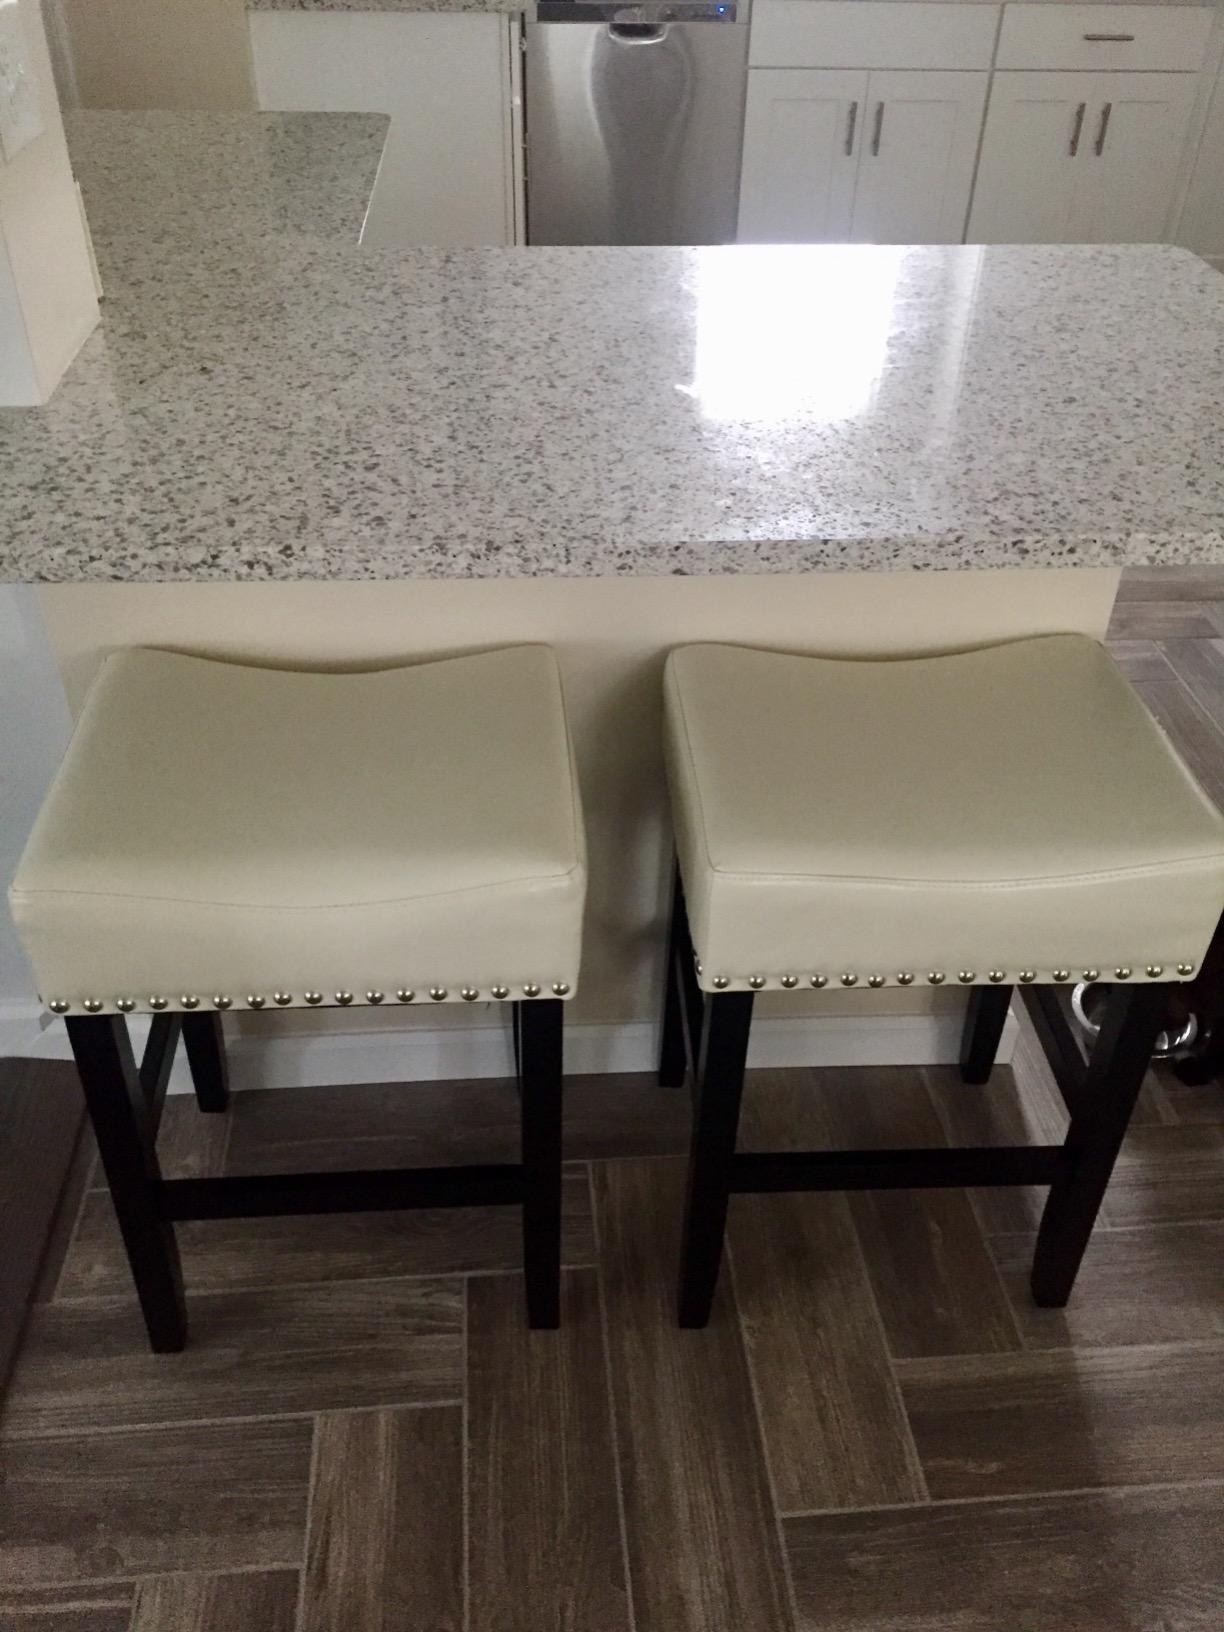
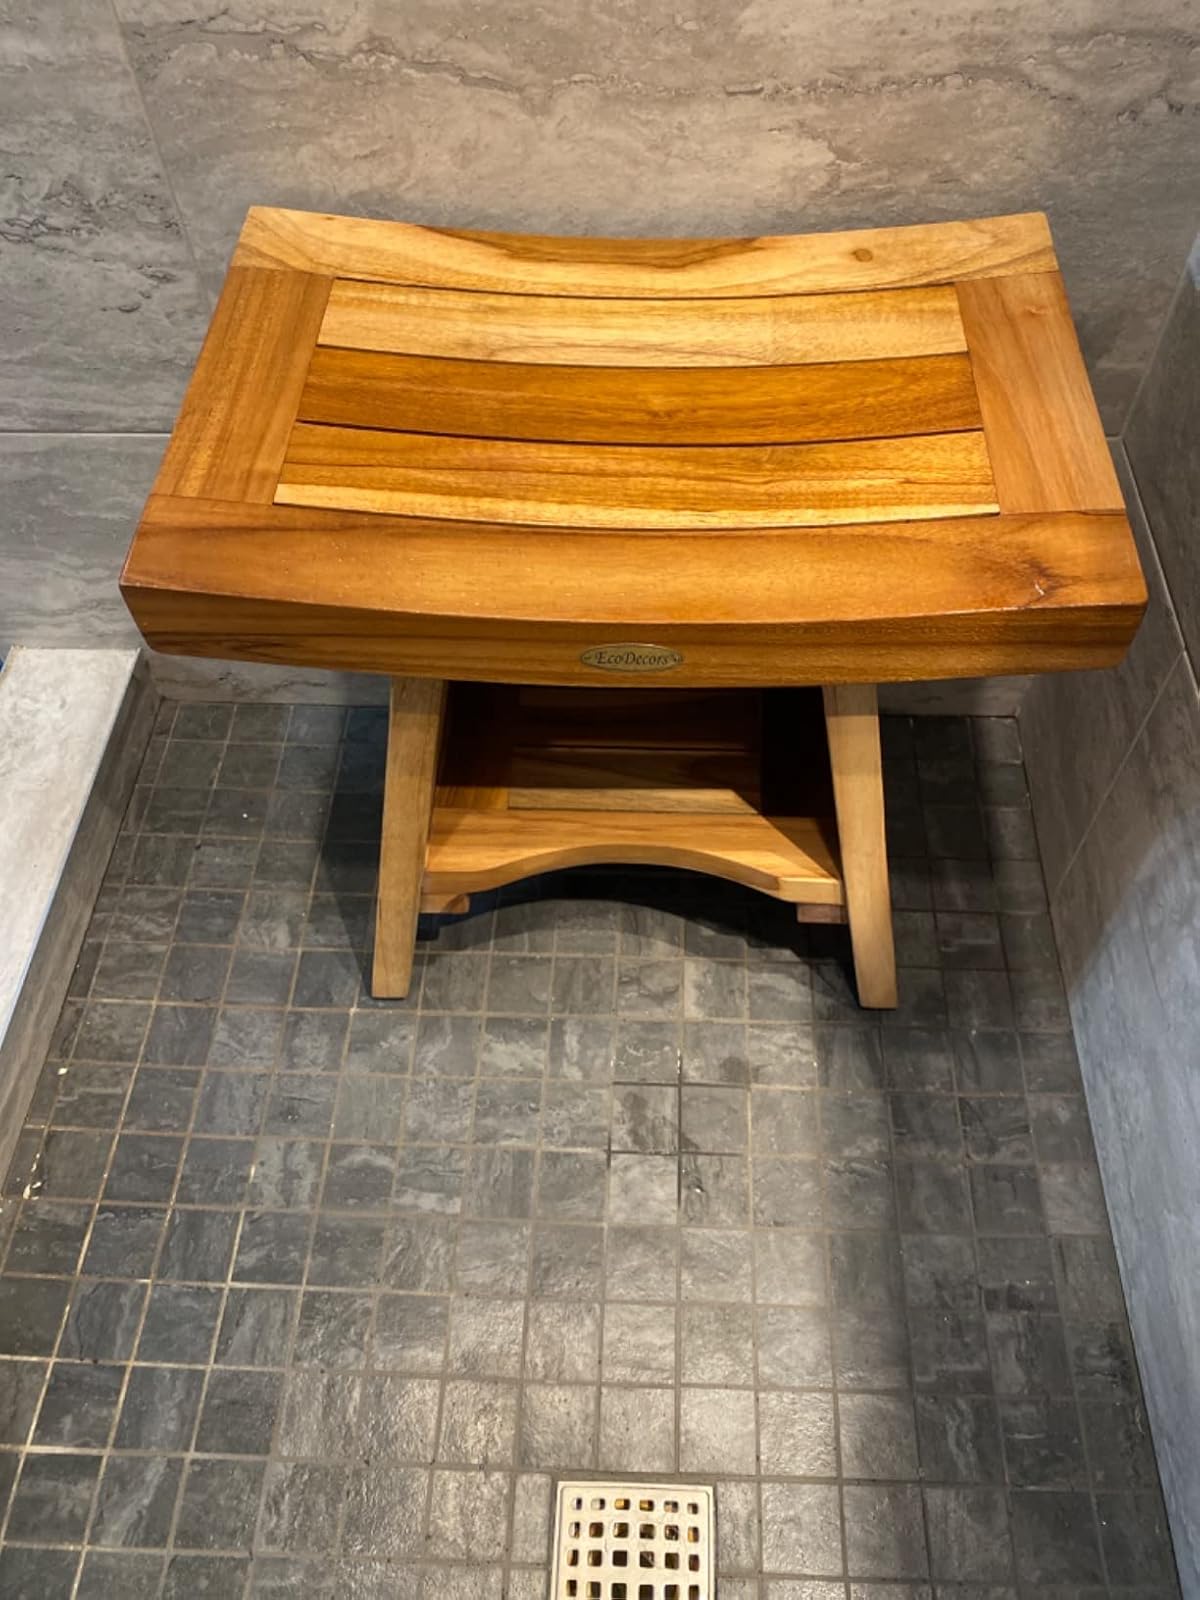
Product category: stool
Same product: no